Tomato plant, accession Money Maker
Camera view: vertical (180 deg); turntable rotation: 0 degrees
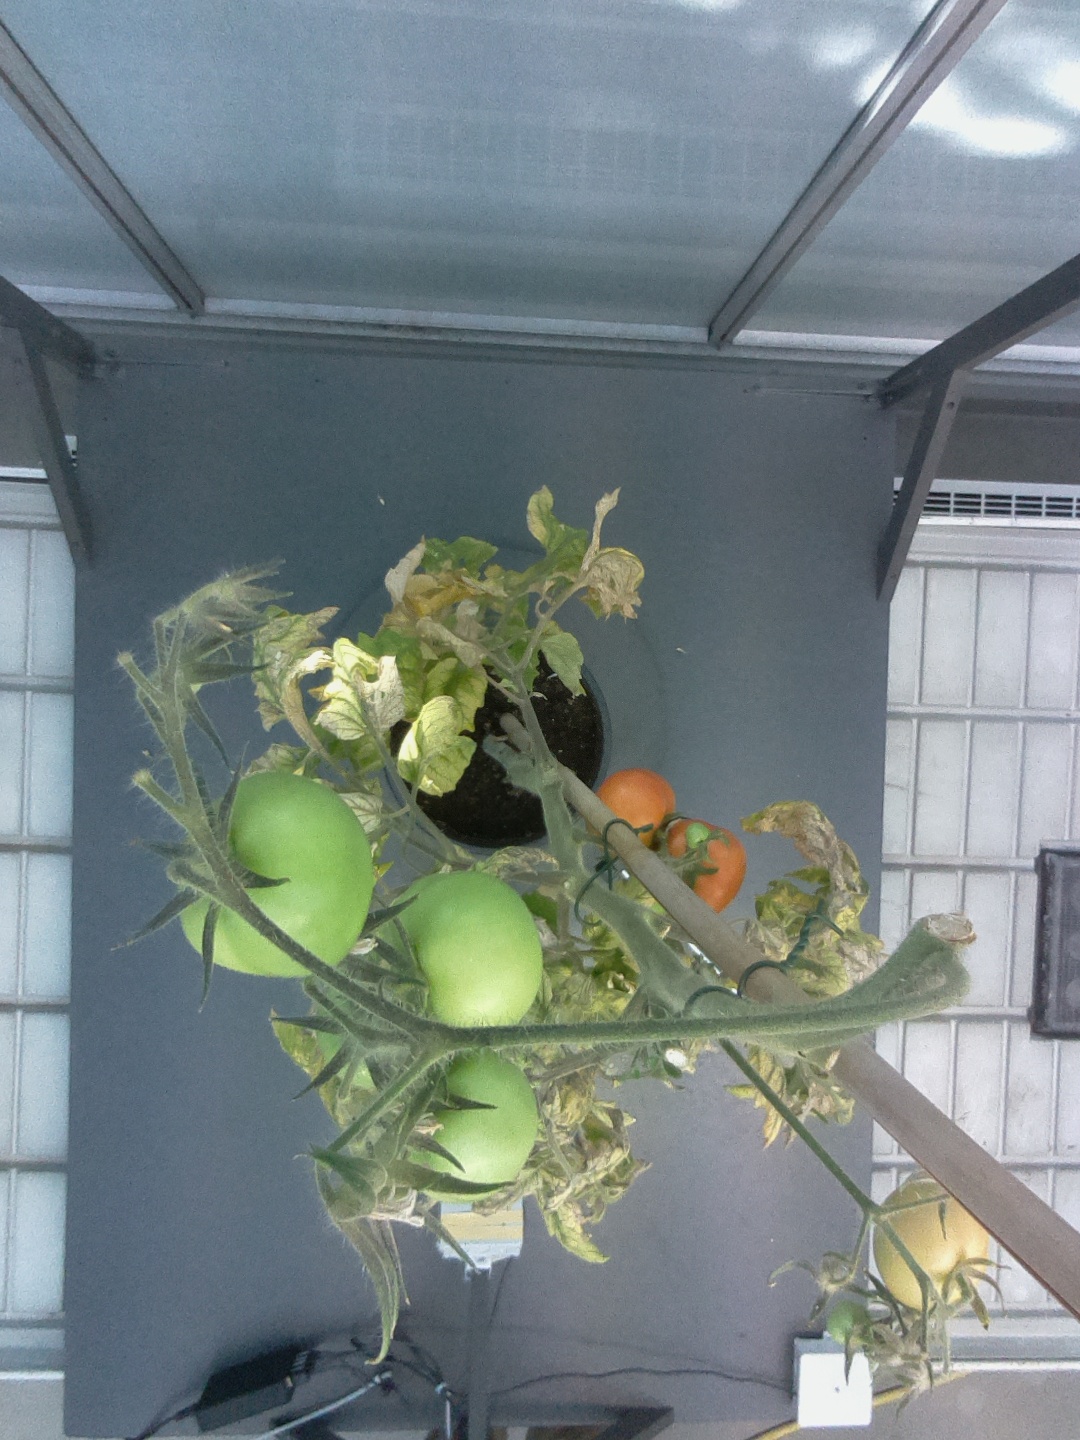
BBCH growth stage 82: 20%-30% of fruits show typical fully ripe color